Eduard Zuckmayer

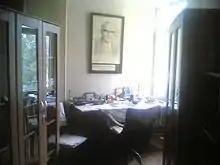
Study room of Eduard Zuckmayer in Ankara

In 1947 he was finally able to marry his partner Gisela Jockisch. But in 1950 she left Turkey with his adopted daughter Michaela to remigrate to Germany. Later both migrated to the United States. Zuckmayer instead stayed at his place of activity. Even in old age he performed as a concert pianist and conductor in Ankara, Istanbul and İzmir. He had internalised the Turkish language as rarely another migrant ever had. Since his entry to Turkey he had pled for the translation of German folk songs into the Turkish language. Meanwhile, they were integrated into Turkish music schoolbooks. He also transmitted Turkish folk tunes to polyphonic choral singing.